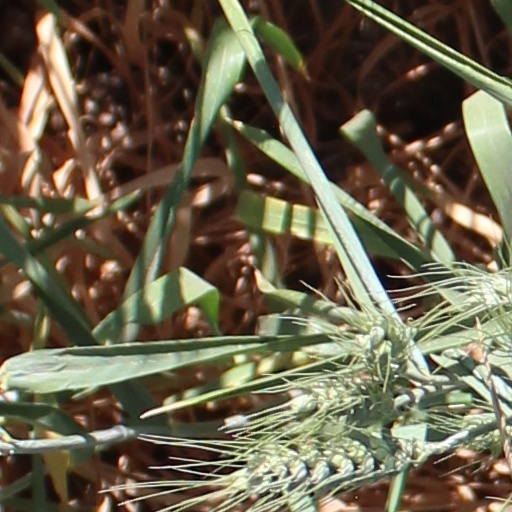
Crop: wheat